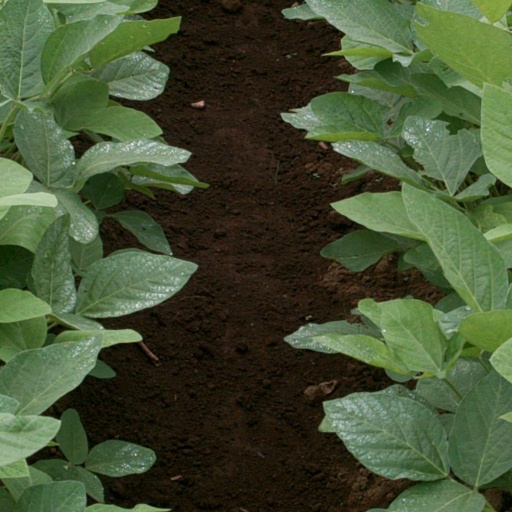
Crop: soybean